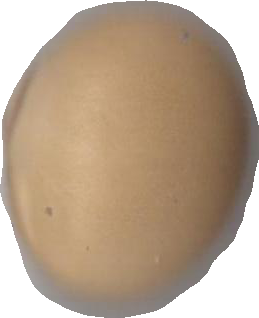
Variety: Grobogan